John Davis (offensive lineman)

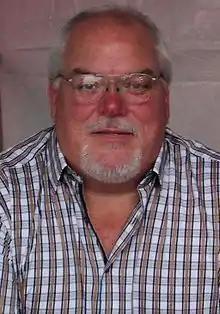
Davis in 2014

John Henry Davis (born August 22, 1965) is an American former professional football player who was an offensive lineman in the National Football League (NFL), primarily for the Buffalo Bills. He played college football for the Georgia Tech Yellow Jackets, twice earning first-team All-American honors. Davis played in Super Bowl XXV, Super Bowl XXVII, and Super Bowl XXVIII. He was also with the Bills for Super Bowl XXVI, but did not play in the game due to a knee injury.